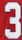
Number: 3